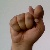
The image shows a hand gesture representing the letter 'T' in Indian Sign Language.